Joseph Vallot

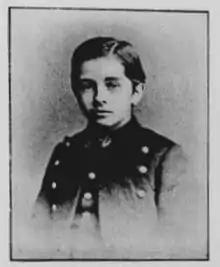
Joseph Vallot at 12 years of age.

Joseph Vallot was born on 16 February 1854 at Lodève in southern France. His father was Émile Vallot and he had a cousin, Henri - both of whom Joseph collaborated professionally with in later life. Vallot's family were wealthy, having made their fortunes in the dye and textile business, and this allowed him to pursue and fund his many grand scientific undertakings throughout his life. Joseph Vallot received a classical education in Paris, first at the Lycée Charlemagne and then the Sorbonne. He subsequently undertook studies at the Laboratoire de Recherche des Hautes Etudes, the Muséum National d'Histoire Naturelle and at the École Normale Supérieure in Paris. His interests were initially mostly in botany and geology, and he wrote articles on the plants of Africa and of the Pyrenees, publishing many alpine articles after 1886 in the annals of the French Alpine Club, of which he was a member of the Paris section. He later became the vice-president of the Société botanique de France.